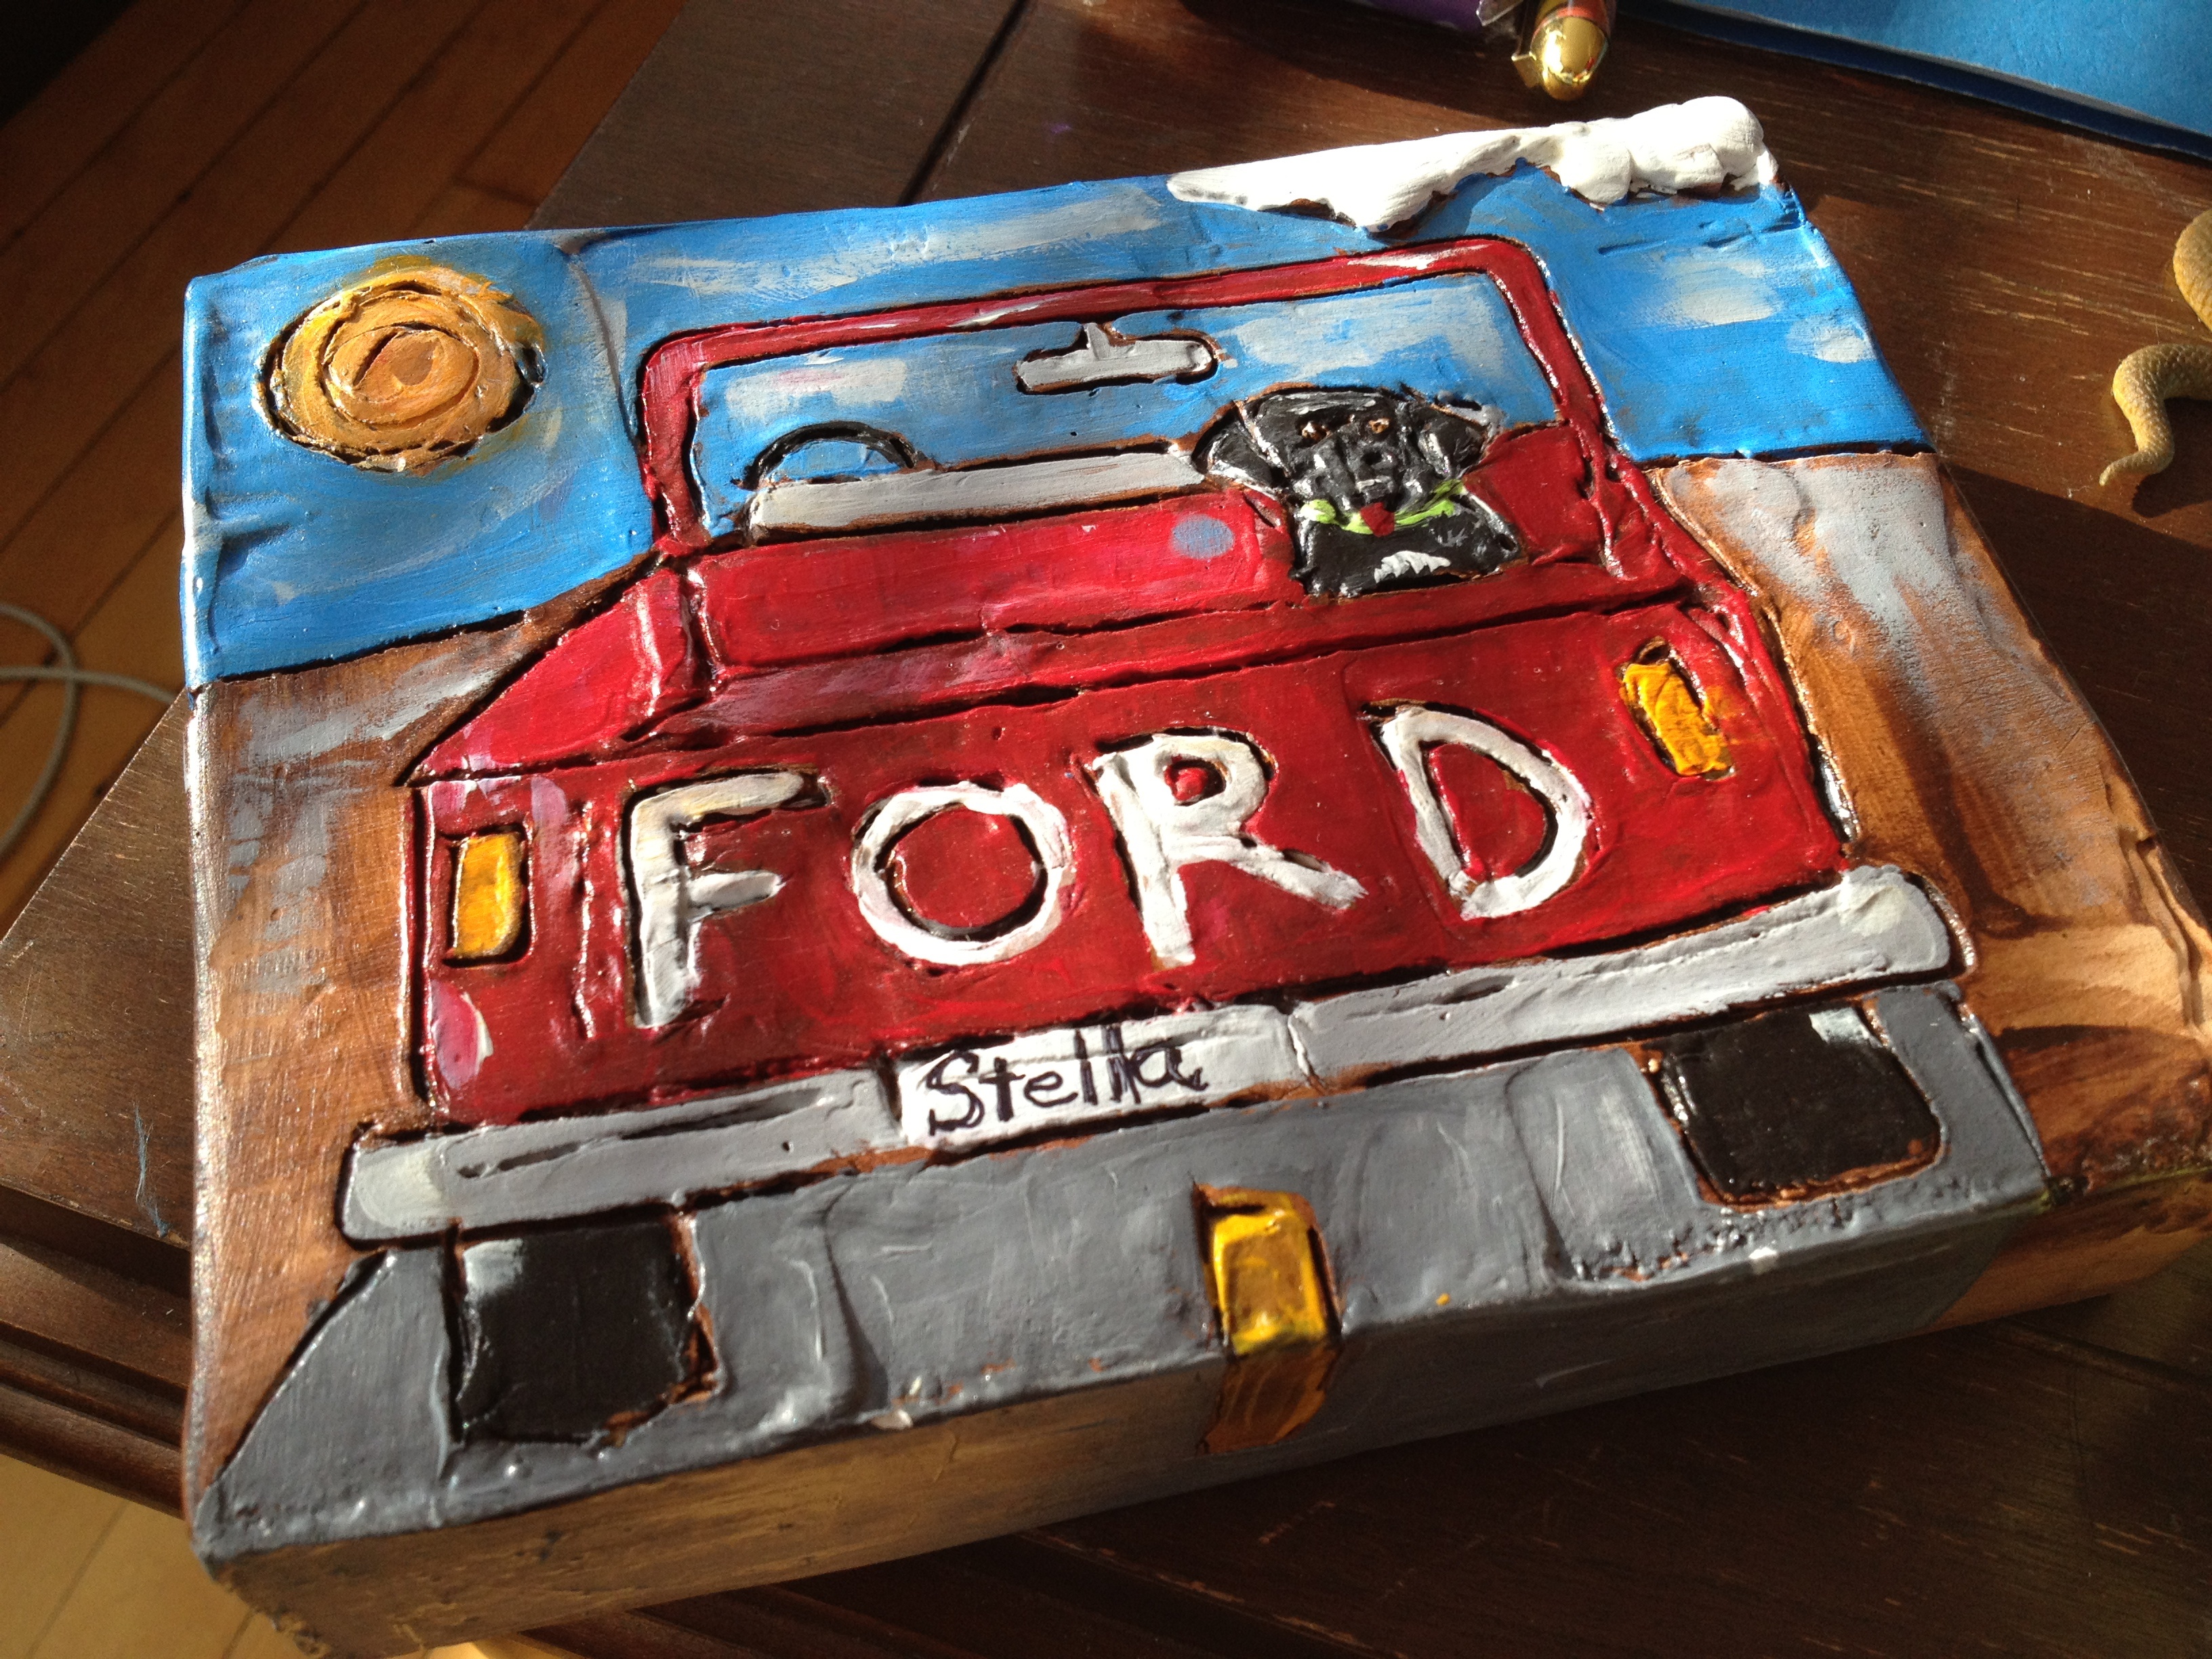
car, food, red, vehicle, toy, art, games